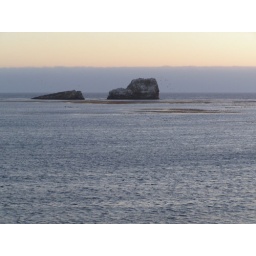
rocks in the water